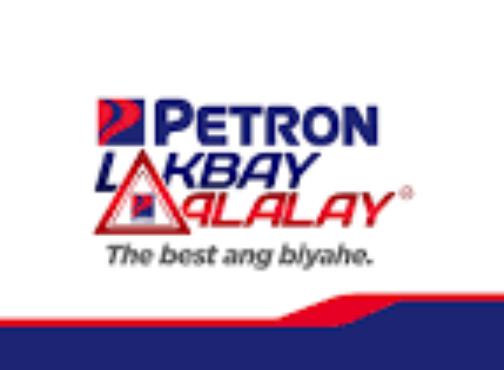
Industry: Transportation